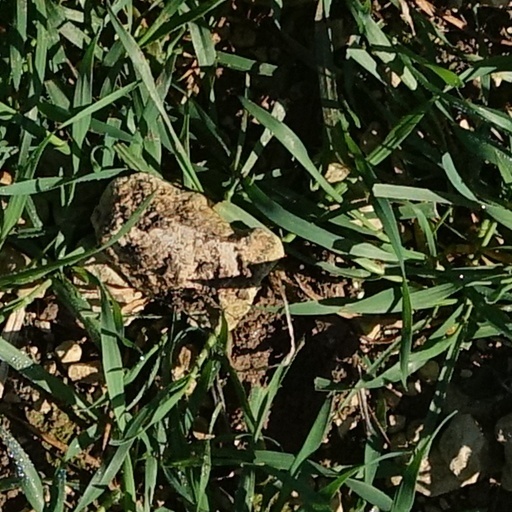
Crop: wheat